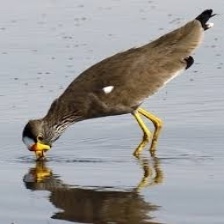
Species: WATTLED LAPWING
Scientific name: VANELLUS INDICUS